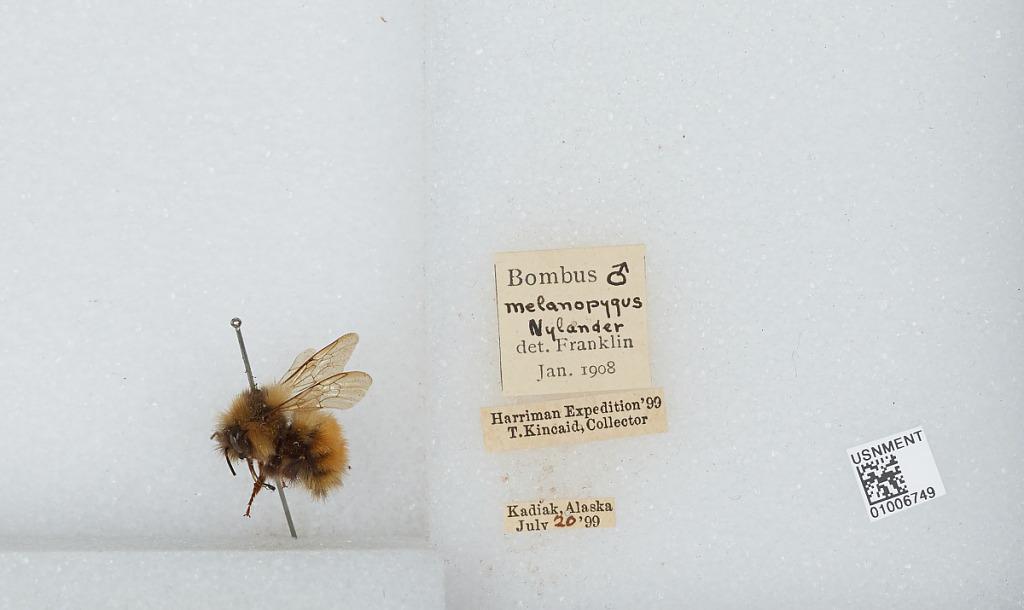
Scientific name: Bombus (Pyrobombus) melanopygus Nylander
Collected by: T. Kincaid
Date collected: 1899-7-20
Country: United States
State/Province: Alaska
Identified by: Franklin